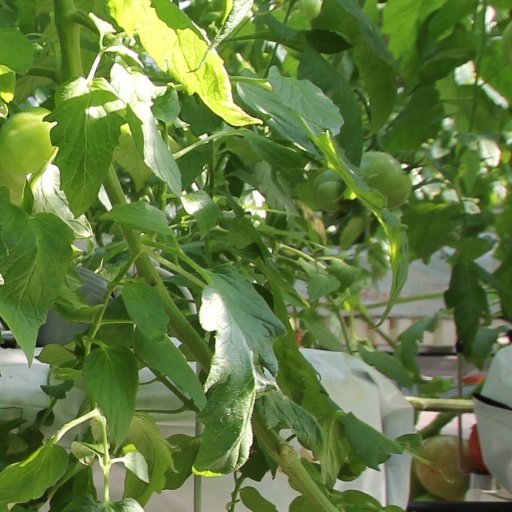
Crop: tomato